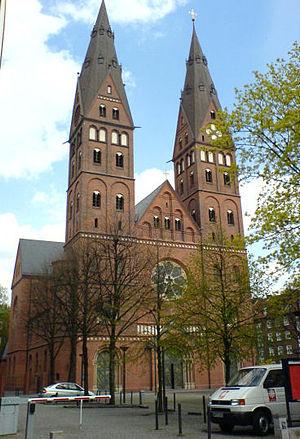
La cathédrale Sainte-Marie est un cathédrale catholique romaine située dans le quartier de Sankt Georg, dans la ville de Hambourg, dans le Nord de l'Allemagne. Elle est le siège de l'Archidiocèse de Hambourg.
Cet article recense les cathédrales d'Allemagne.